Red Velvet (group)

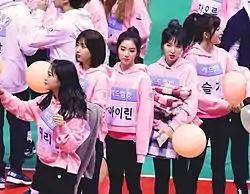
Red Velvet attending the Idol Star Athletics Championships in 2017

On February 1, 2017, Red Velvet released "Rookie", a six-track EP, including the lead single "Rookie" and a solo track by Wendy titled "Last Love". The EP topped the weekly Gaon Album Chart as well as the "Billboard" World Albums Chart. The group won their first music show trophy for "Rookie" on "The Show" on February 7, followed by wins on "Show Champion", "M Countdown", "Music Bank", and "Inkigayo". On March 31, the group released the first single for SM Station 2, titled "Would U". From July 27 to September 10, Red Velvet starred in their first reality television program, "Level Up Project", which showcased footage of their trip to Thailand. The show aired for 23 episodes and was shot without member Joy, who was filming the drama "The Liar and His Lover", in which she was the female lead. On July 9, 2017, Red Velvet released their first summer EP, "The Red Summer", with lead single "Red Flavor". The EP was a commercial success, topping the Gaon Album Chart and the "Billboard" World Albums Chart. It was Red Velvet's third number-one album and set the record for most number one albums on the chart by a K-pop girl group. Additionally, "Red Flavor" debuted atop the Gaon Digital Chart, with the other four songs on the EP also charting in the top 50.